Canadian whisky

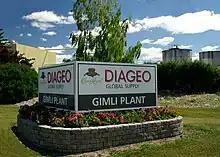
Signage for the Gimli plant in Gimli, Manitoba. The distillery was built in 1969 for use by Seagram.

With the deferred revenue and storage costs of the Aging Law acting as a barrier to new entrants and the reduced market due to prohibition, consolidation of Canadian whisky had begun. Henry Corby Jr. modernized and expanded upon his father's distillery and sold it, in 1905, to businessman Mortimer Davis who also purchased the Wiser distillery, in 1918, from the heirs of J.P. Wiser. Davis's salesman Harry Hatch spent time promoting the Corby and Wiser brands and developing a distribution network in the United States which held together as Canadian prohibition ended and American prohibition began. After Hatch's falling out with Davis, Hatch purchased the struggling Gooderham and Worts in 1923 and switched out Davis's whisky for his. Hatch was successful enough to be able to also purchase the Walker distillery, and the popular Canadian Club brand, from Hiram's grandsons in 1926. While American prohibition created risk and instability in the Canadian whisky industry, some benefited from purchasing unused American distillation equipment and from sales to exporters (nominally to foreign countries like Saint Pierre and Miquelon, though actually to bootleggers to the United States). Along with Hatch, the Bronfman family was able to profit from making whisky destined for the US during prohibition, and were able to open a distillery in LaSalle, Quebec, and merge their company, in 1928, with Seagram's which had struggled with transitioning to the prohibition marketplace. Samuel Bronfman became president of the company and, with his dominant personality, began a strategy of increasing their capacity and aging whiskies in anticipation of the end of prohibition. When that did occur, in 1933, Seagram's was in a position to quickly expand; they purchased The British Columbia Distilling Company from the Riefel family in 1935, as well as several American distilleries and introduced new brands, one of them being Crown Royal, in 1939, which would eventually become one of the best-selling Canadian whiskies.